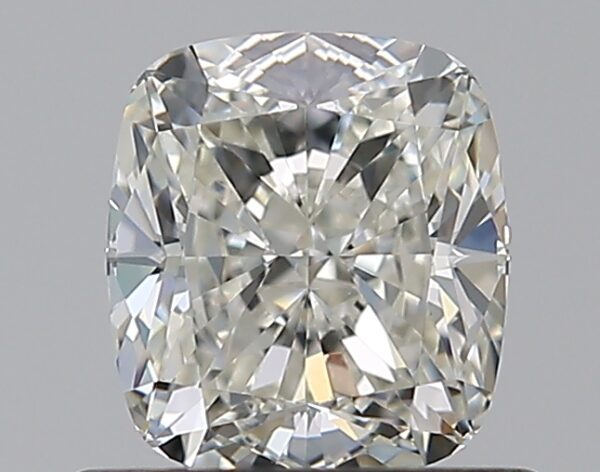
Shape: cushion
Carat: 0.78
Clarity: VVS2
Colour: J
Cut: EX
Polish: EX
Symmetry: EX
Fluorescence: F
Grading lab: GIA
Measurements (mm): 5.42 x 4.88 x 3.36